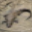
Label: crocodile